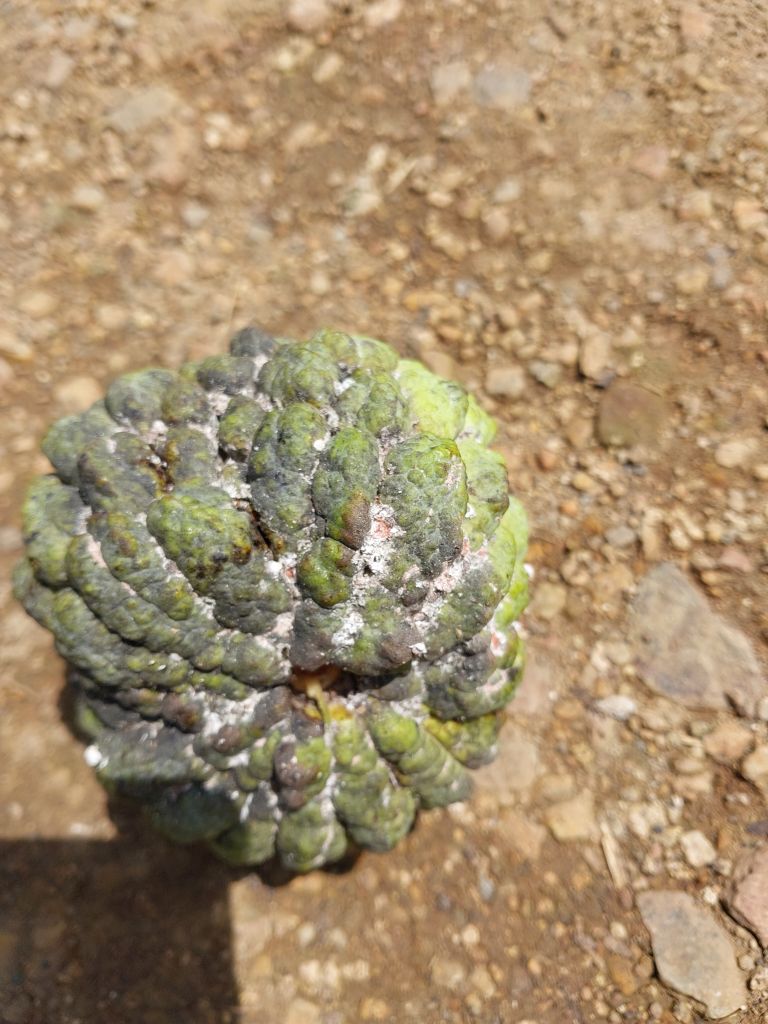
Disease label: Blank Canker